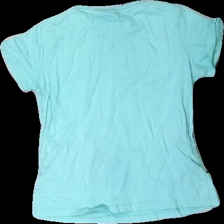
View: back
Type: T-shirt
Category: Children
Brand: Not in the list
Brand text on label: D.M.D By denim day
Colors: Green, Blue, Yellow, Multicolor
Material: 100% cotton
Pattern: Other
Cut: Regular
Size: 140
Season: All
Stains: Minor
Price range: <50
Recommended usage: Reuse